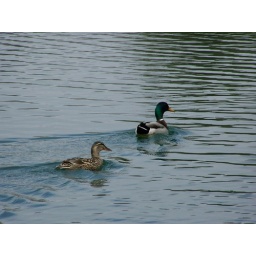
Male and female Mallard duck on the pond by our house in Dillon, South Carolina on 2-27-09